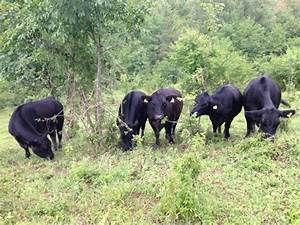
Label: mucca